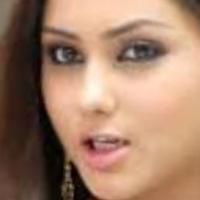
Age group: age 21-30